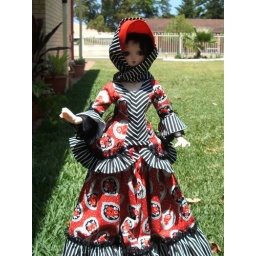
3 piece red roses set 2 - modelled by Obitsu Angela SD size